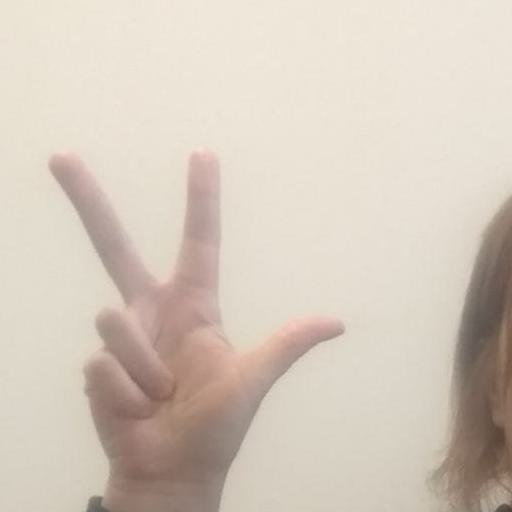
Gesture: three2